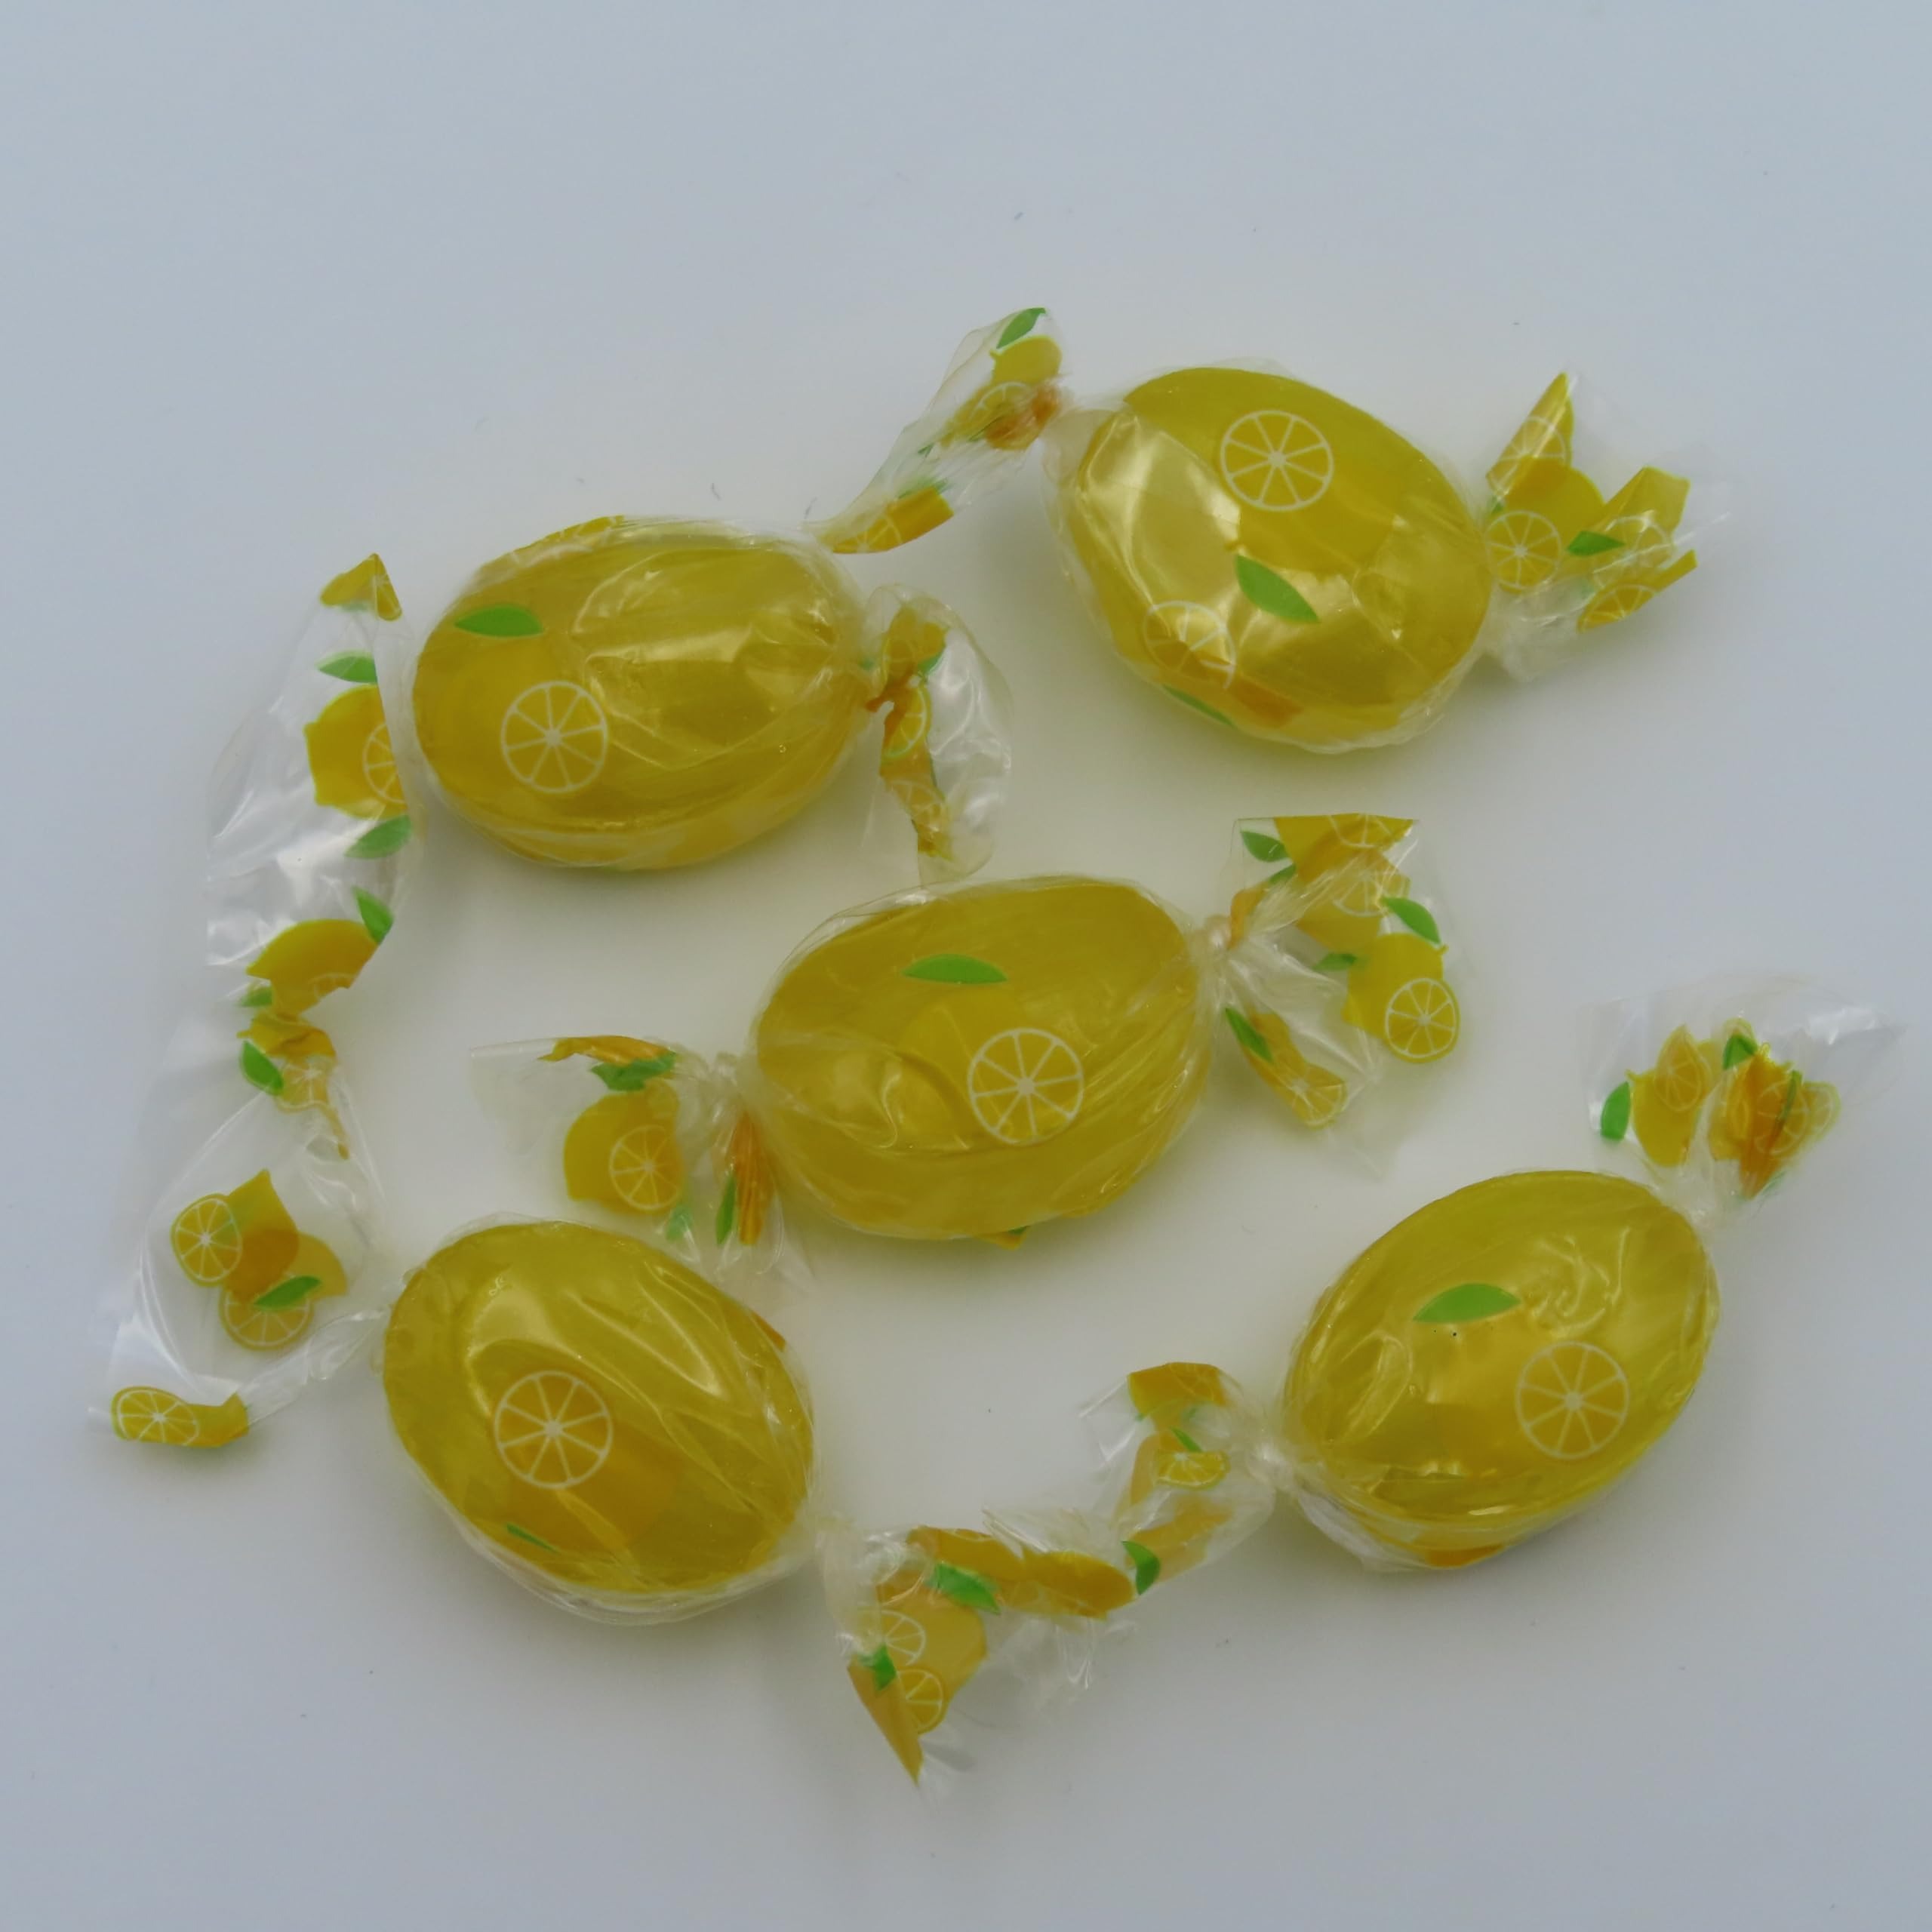
Item Name: Beulah's Lemon Hard Candy, 1 Pound Package, 80 Pieces of Candy
Bullet Point 1: Refreshing Lemon Flavor
Bullet Point 2: Individually Wrapped
Bullet Point 3: Bulk Candy
Product Description: Indulge in the classic citrusy delight of Lemon Hard Candy. From their vibrant lemon flavor to their satisfying crunch, these candies provide a refreshing and tangy escape. Ideal for gatherings or as a personal treat, they're a must-have for anyone craving a burst of lemony goodness. Order yours from Beulah's Candyland today!
Value: 16.0
Unit: Ounce

Price: 19.89